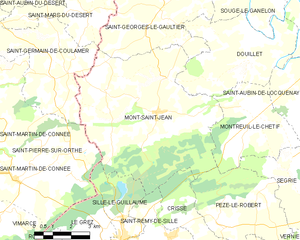
Carte des communes françaises